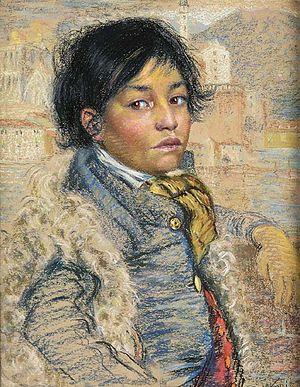
Otto Reinhold Jacobi, né le 27 février 1812 à Königsberg, mort le 8 février 1901 à Ardoch, est un peintre germano-canadien.